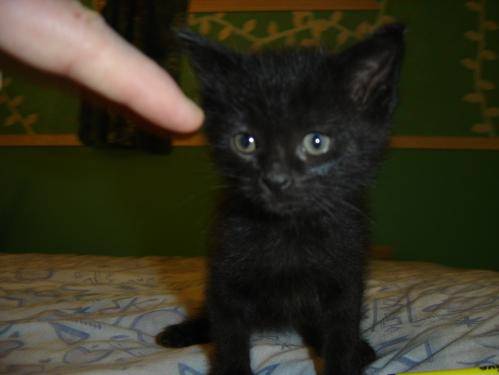
Label: cat